Shruti Haasan discography

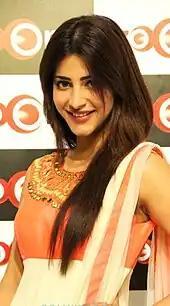
Haasan in 2016

Shruti Haasan is an Indian actress, composer and playback singer who works in Tamil, Telugu, Hindi, Kannada films. Haasan sang her first song aged just six in her father's "Thevar Magan", a composition of Ilaiyaraaja. While in school, Haasan made her singing debut in the Hindi language film "Chachi 420", which was directed by her father. Haasan sang the bilingual versions of the title theme "Rama Rama" with her father, in Hindi and in Tamil, for the film "Hey Ram". The album from Ilaiyaraaja, which was critically praised, won Haasan accolades for her efforts with "Screen India" saying that she "has the makings of a good singer, and with some training she should go great guns."